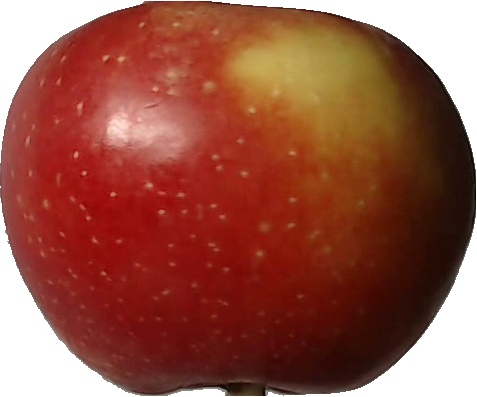
Label: apple_braeburn_1